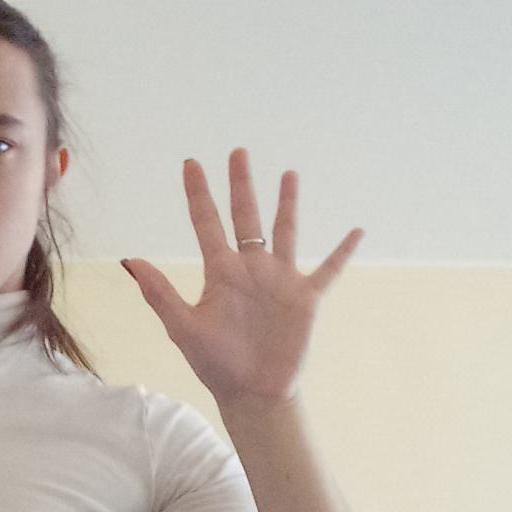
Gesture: palm